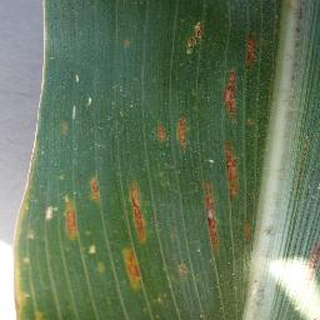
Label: corn_cercospora_leaf_spot